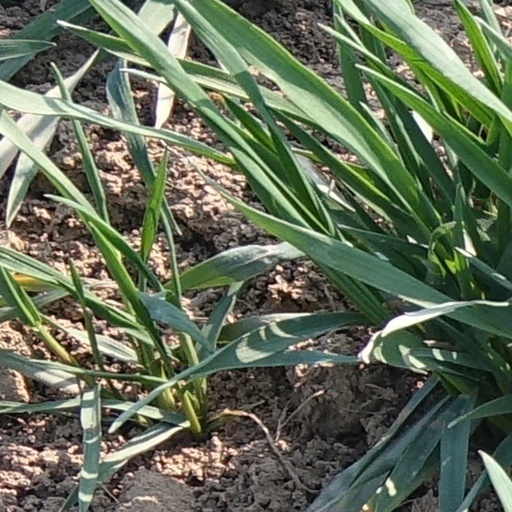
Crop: wheat